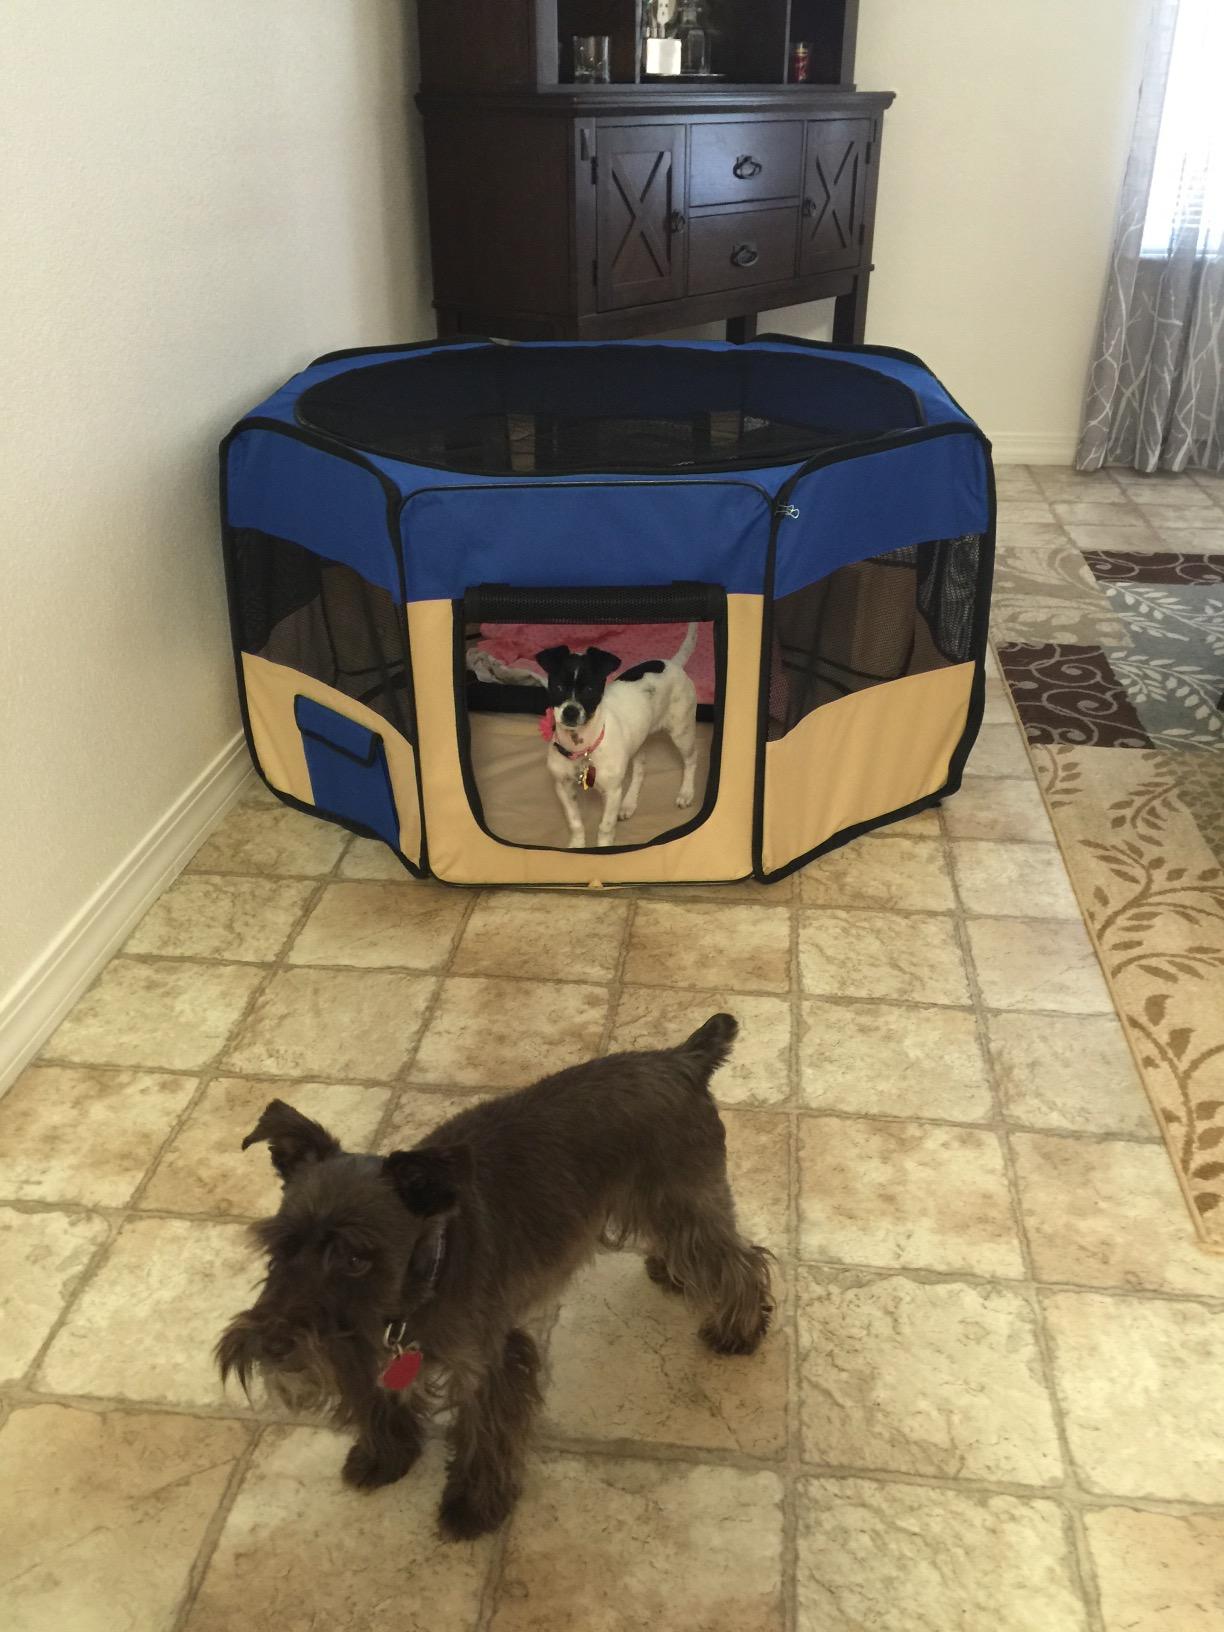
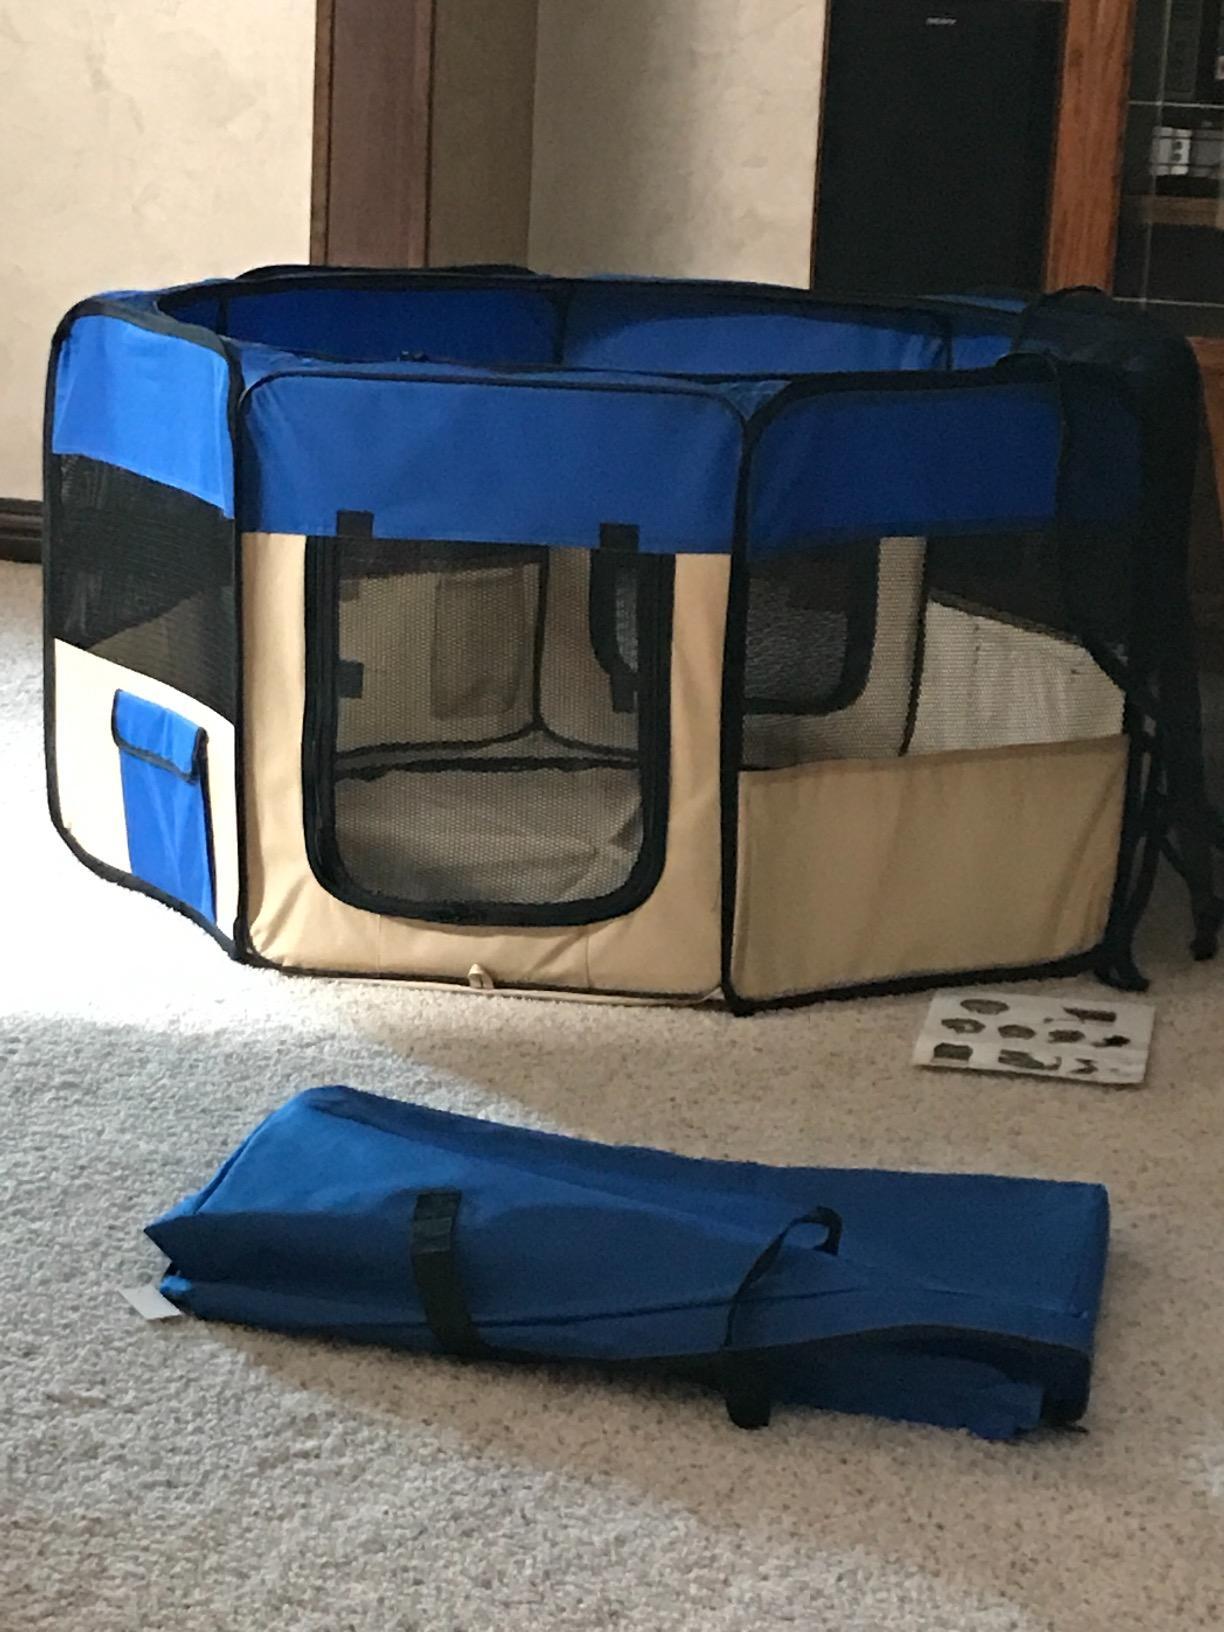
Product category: items_kennel
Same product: yes